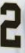
Number: 2